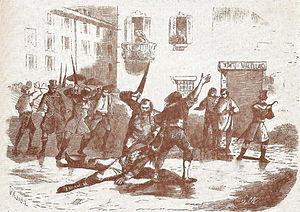
6 et 11 janvier, Italie : Murat, pour conserver le trône de Naples, signe une convention d’armistice avec le Royaume-Uni et s’allie à l’Autriche. Il évitera pendant la campagne de 1814 à se heurter de front au camp français et à Eugène de Beauharnais.
France : les maréchaux d’Empire refusent de continuer le combat. Publication de De Buonaparte et des Bourbons.
Le comte Giuseppe Prina est un homme politique italien.
1ᵉʳ janvier, Chine : l’armée de Pékin reprend Huaxian, au nord du Henan, dernier bastion de la secte de la Raison céleste. L’ordre est ramené au prix d’un véritable massacre.
Le soulèvement de Milan ou révolution de Milan désigne une insurrection de la population milanaise survenue le 20 avril 1814 contre l'occupation française napoléonienne en Italie.